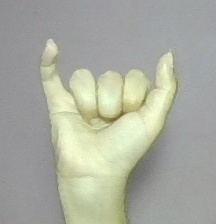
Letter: ya